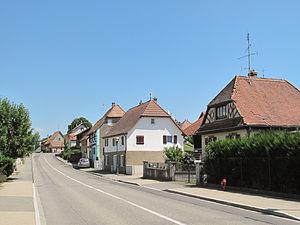
Tagsdorf, vue dans la rue